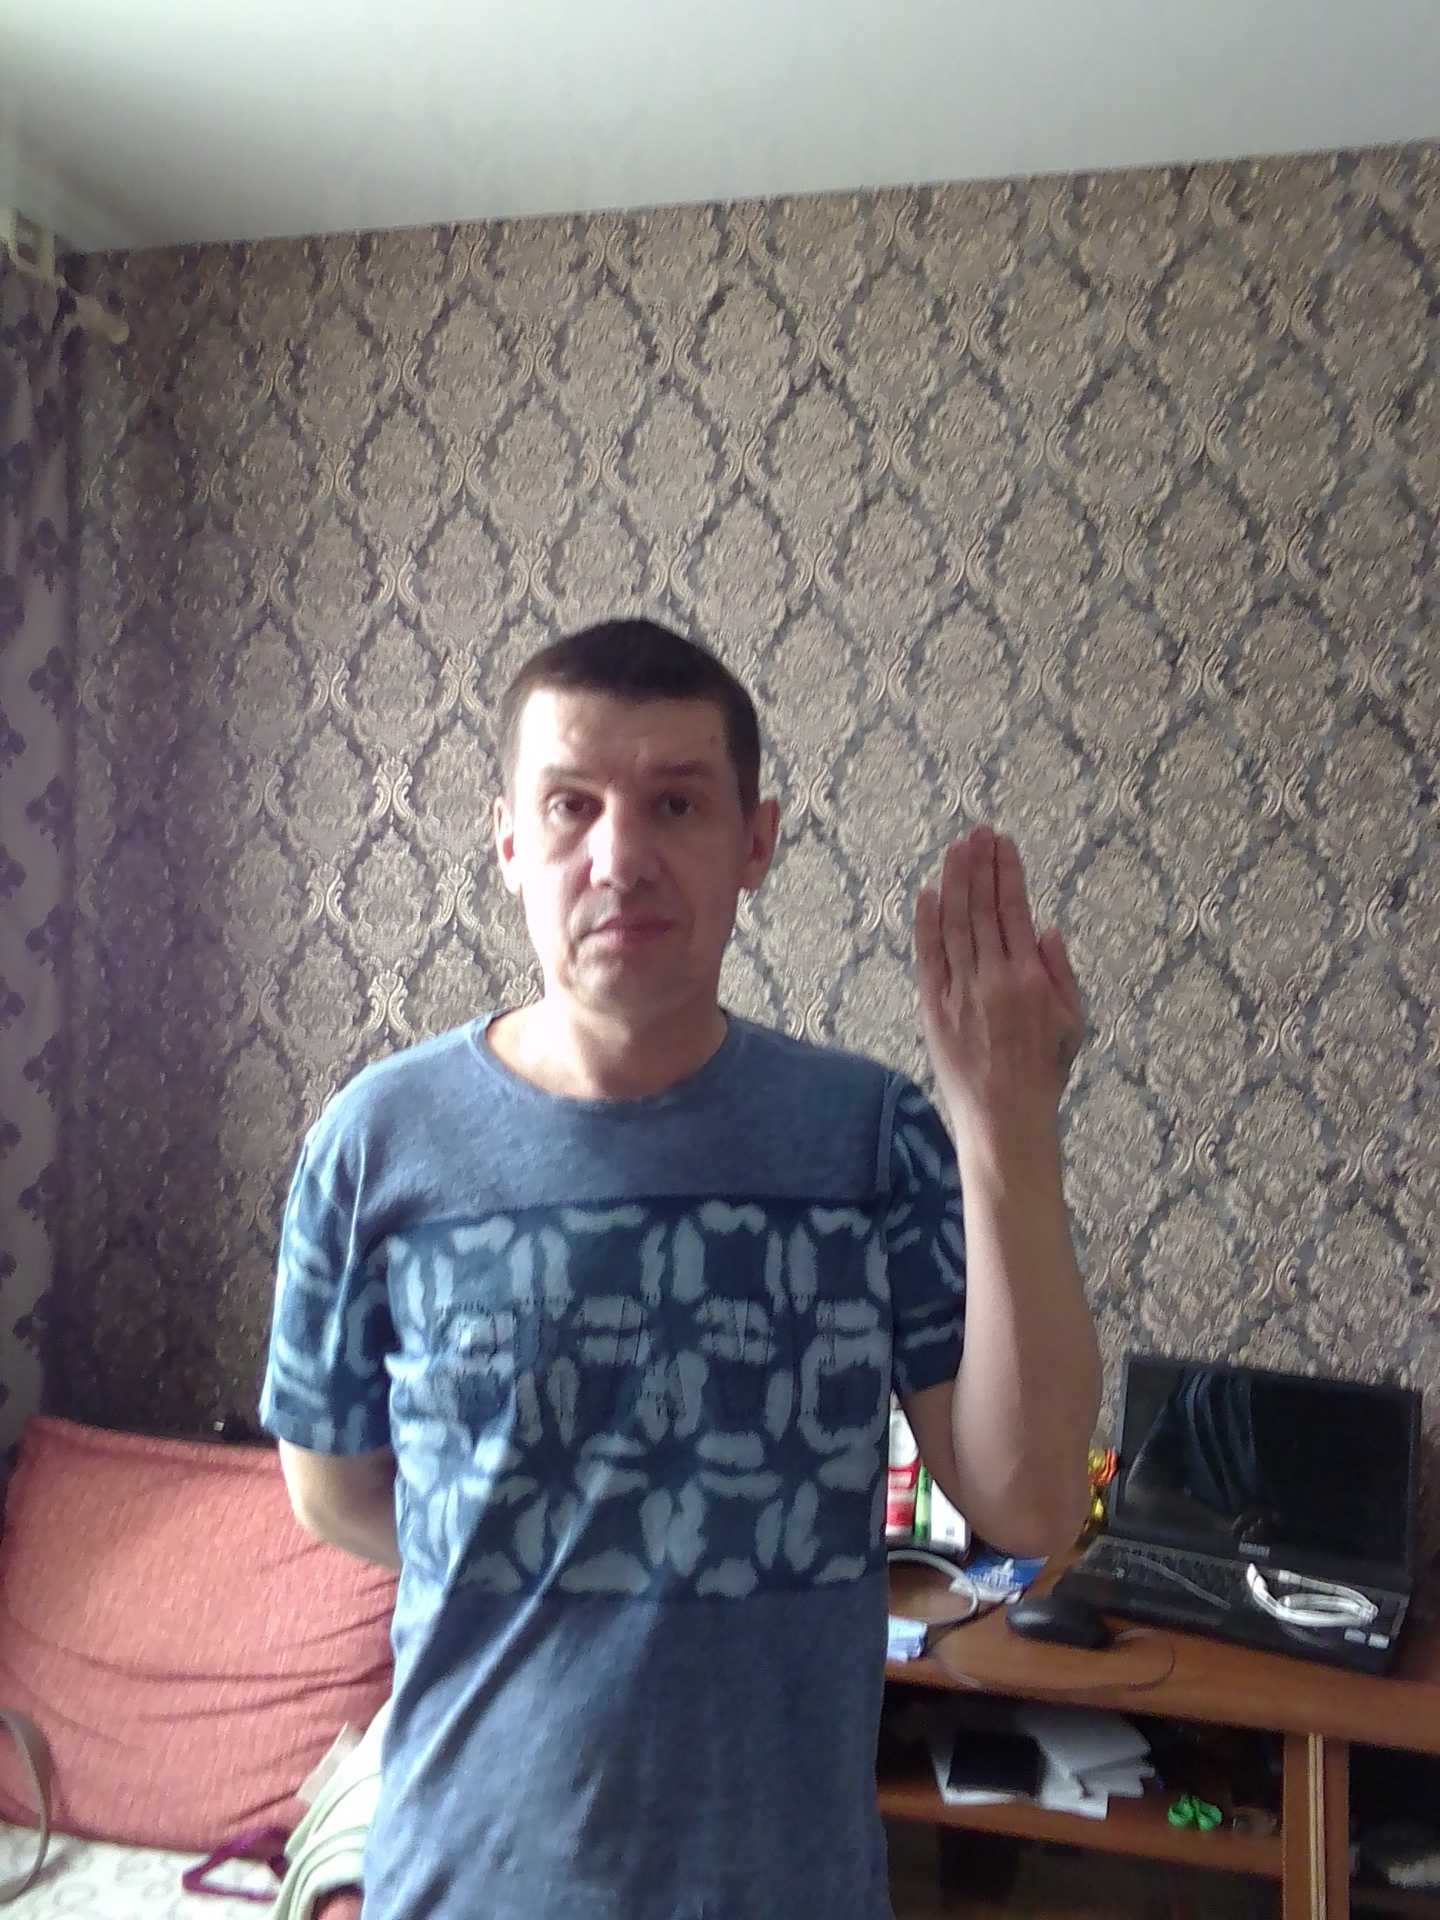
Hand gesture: stop_inverted